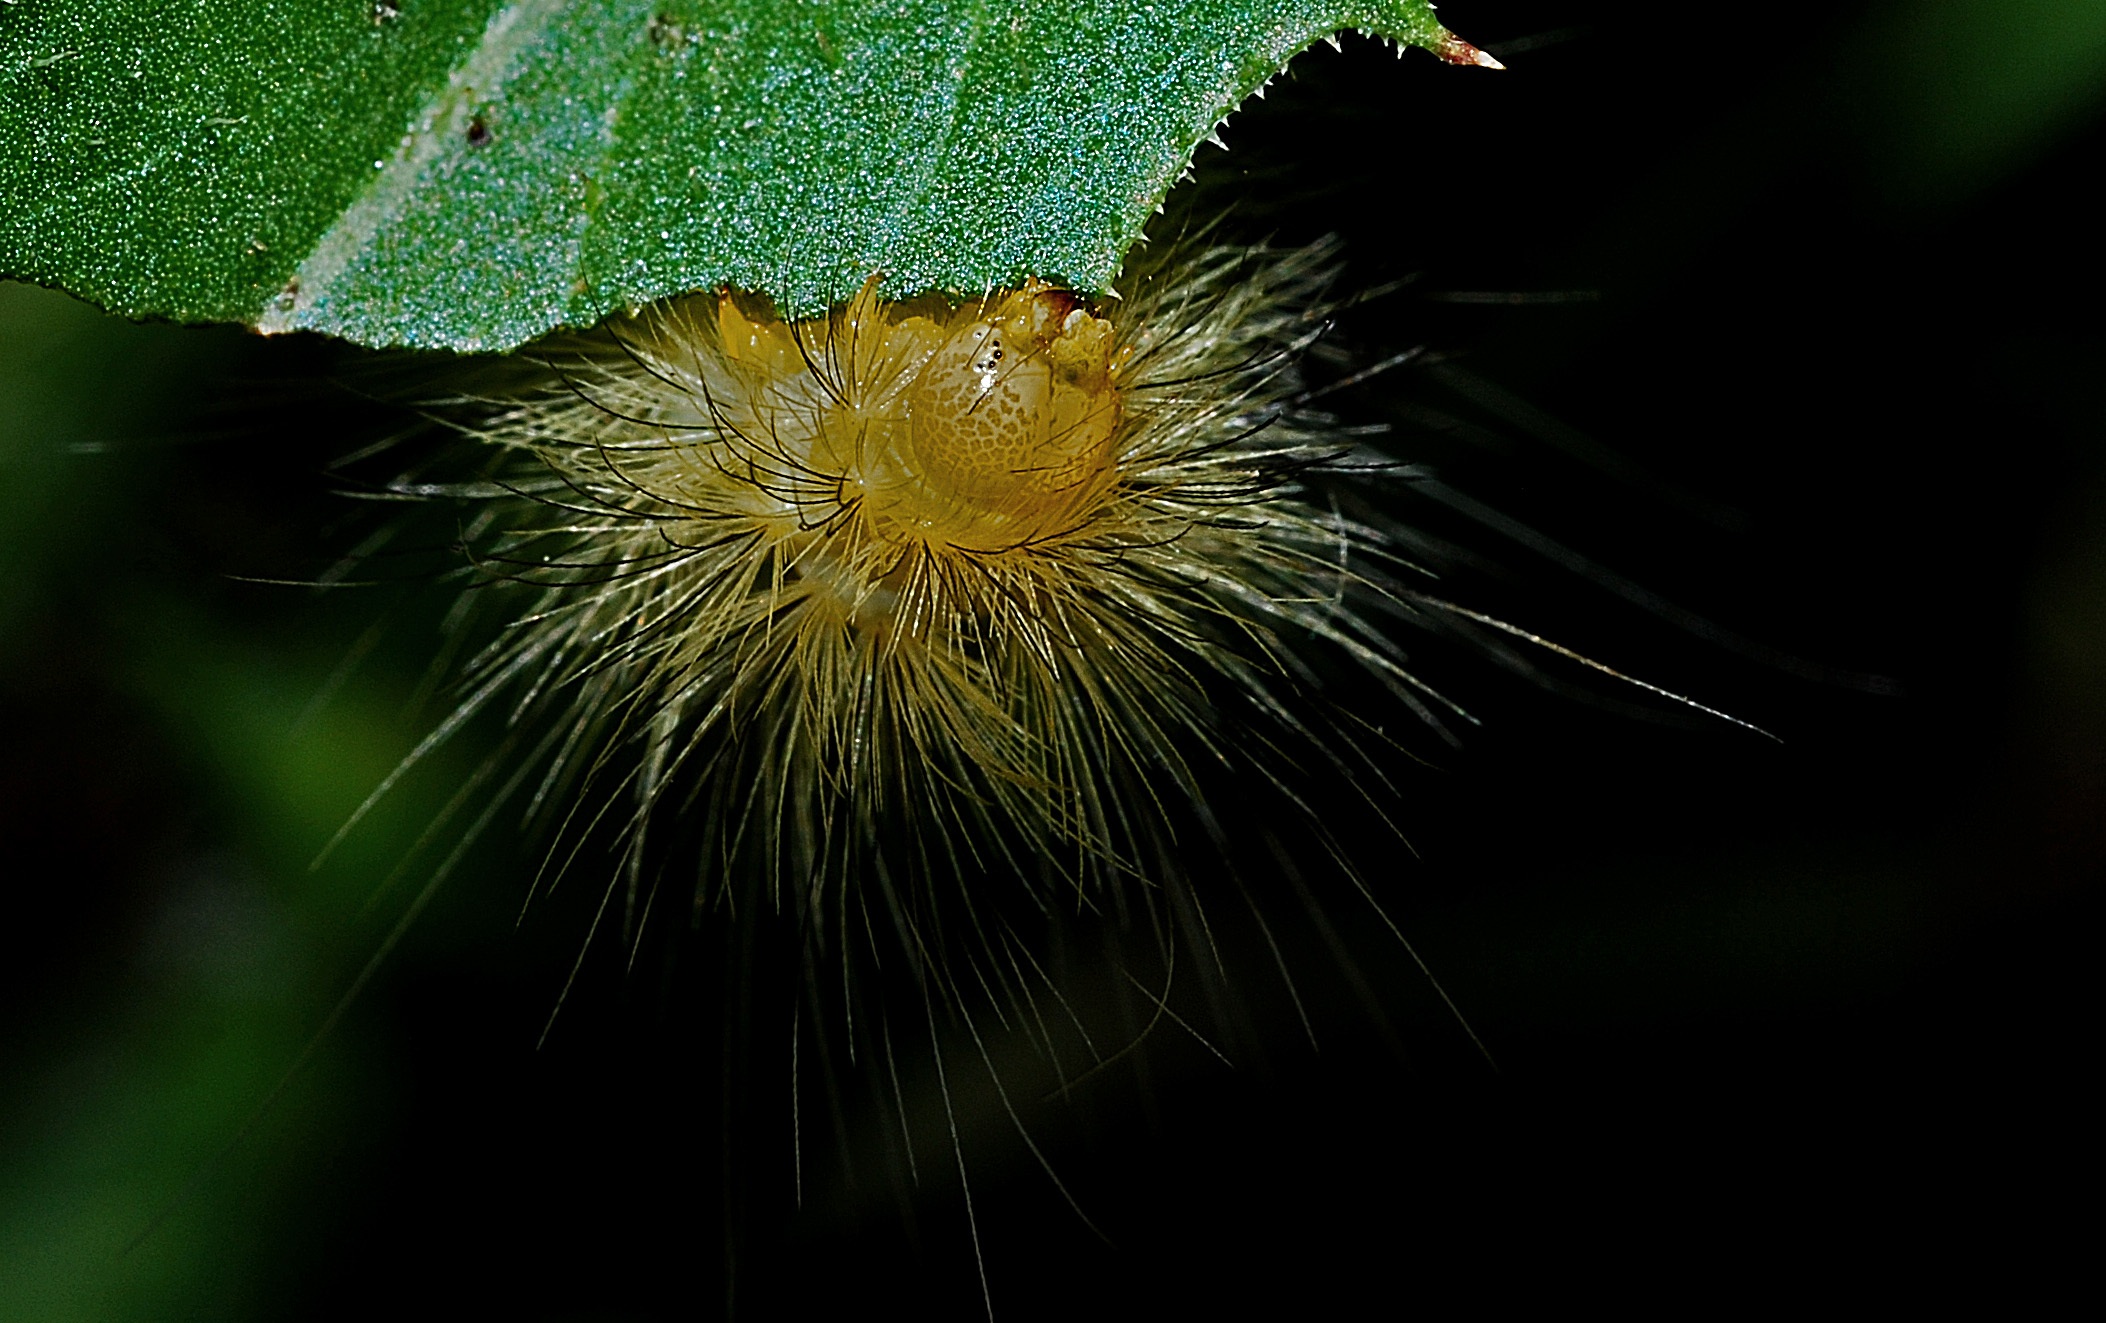
nature, plant, photography, dandelion, leaf, flower, summer, wildlife, pollen, green, insect, macro, biology, botany, yellow, flora, fauna, invertebrate, caterpillar, close up, entomology, macro photography, metamorphosis, plant stem, thorns spines and prickles, moths and butterflies